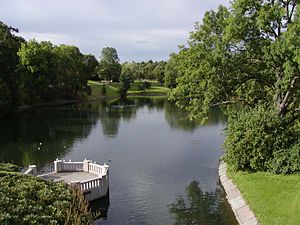
Parker i Oslo / 1916–1940: Offensiv kommunal parkpolitik / Frognerparken med Vigelandsanlegget
Frognerparken i dag. Her Frognerdammen